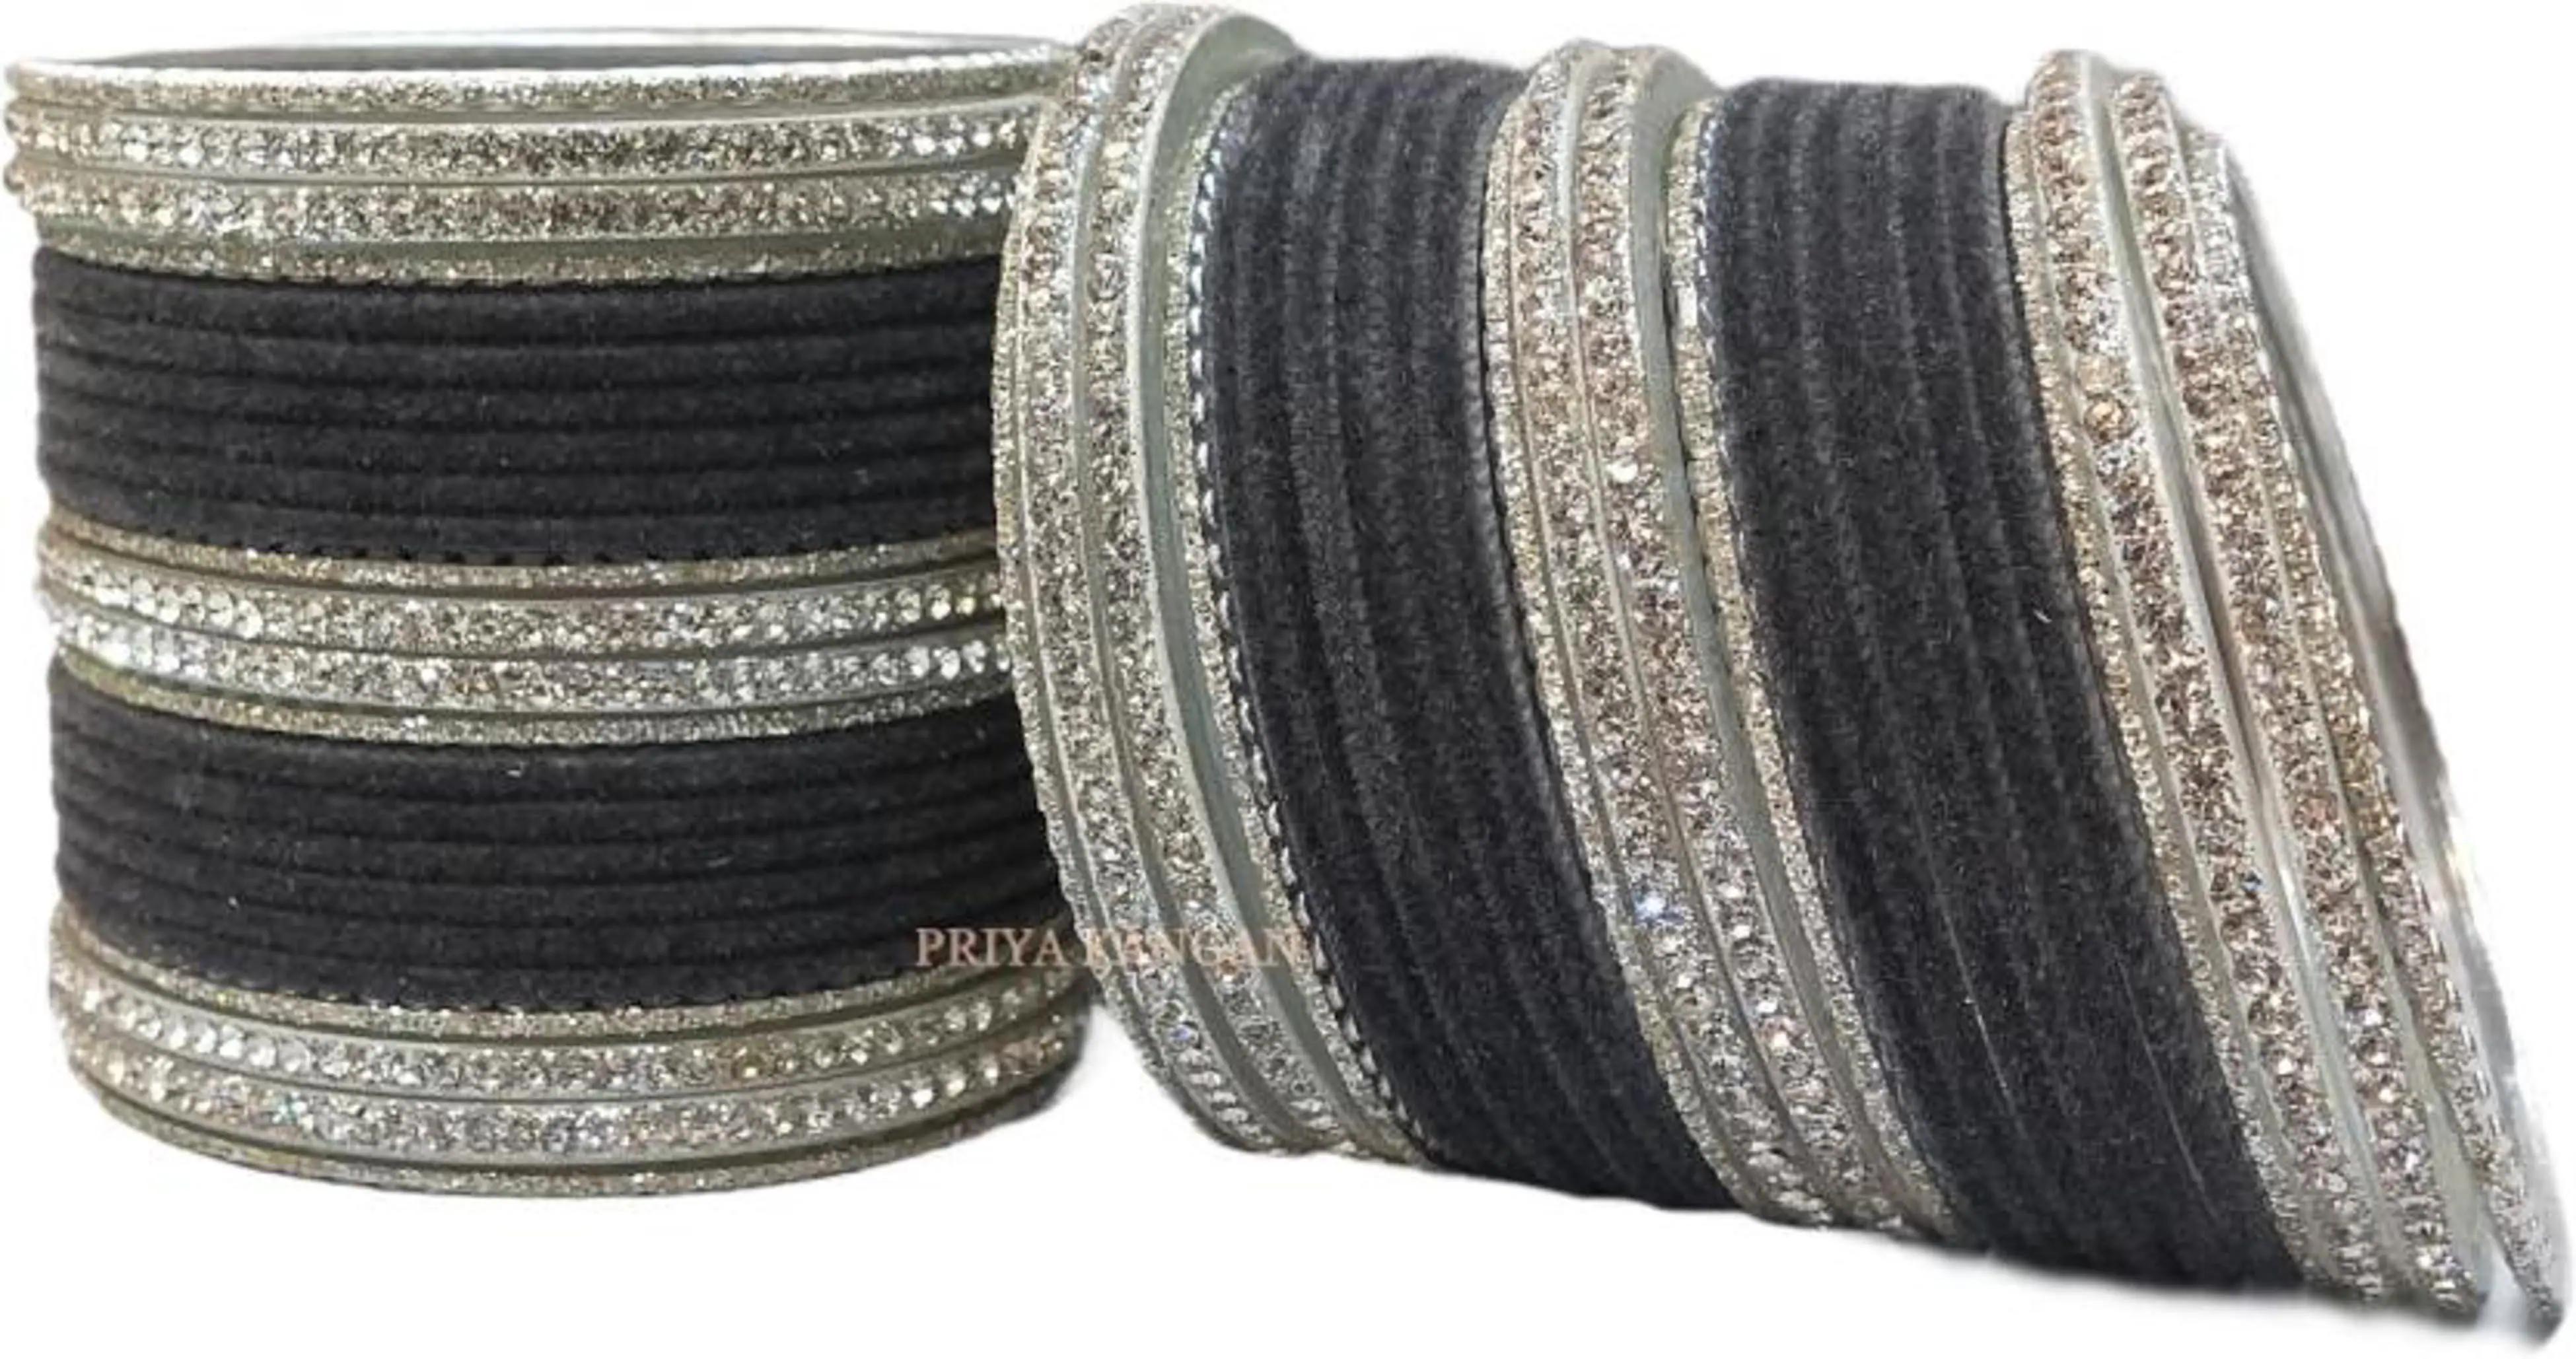
 Priya Kangan Grey Metal, Glass Bangle Set for Women and Girls - 2.8
Type: Bracelets & Bangles
Brand: PRIYA KANGAN
Price: Rs. 499
 PRIYA KANGAN We Are a Manufacturer in All Type Of Bangles, We Have All Type of Bangles Are Very Durable & Making Very Good Quality Material, Ones You Will Just BUY it & Use It, You Will Satisfied With Priya Kangan Product.
Features: Packge content- set of 1 bangle set,Color- grey
Included: Set of 1 Bangle Set